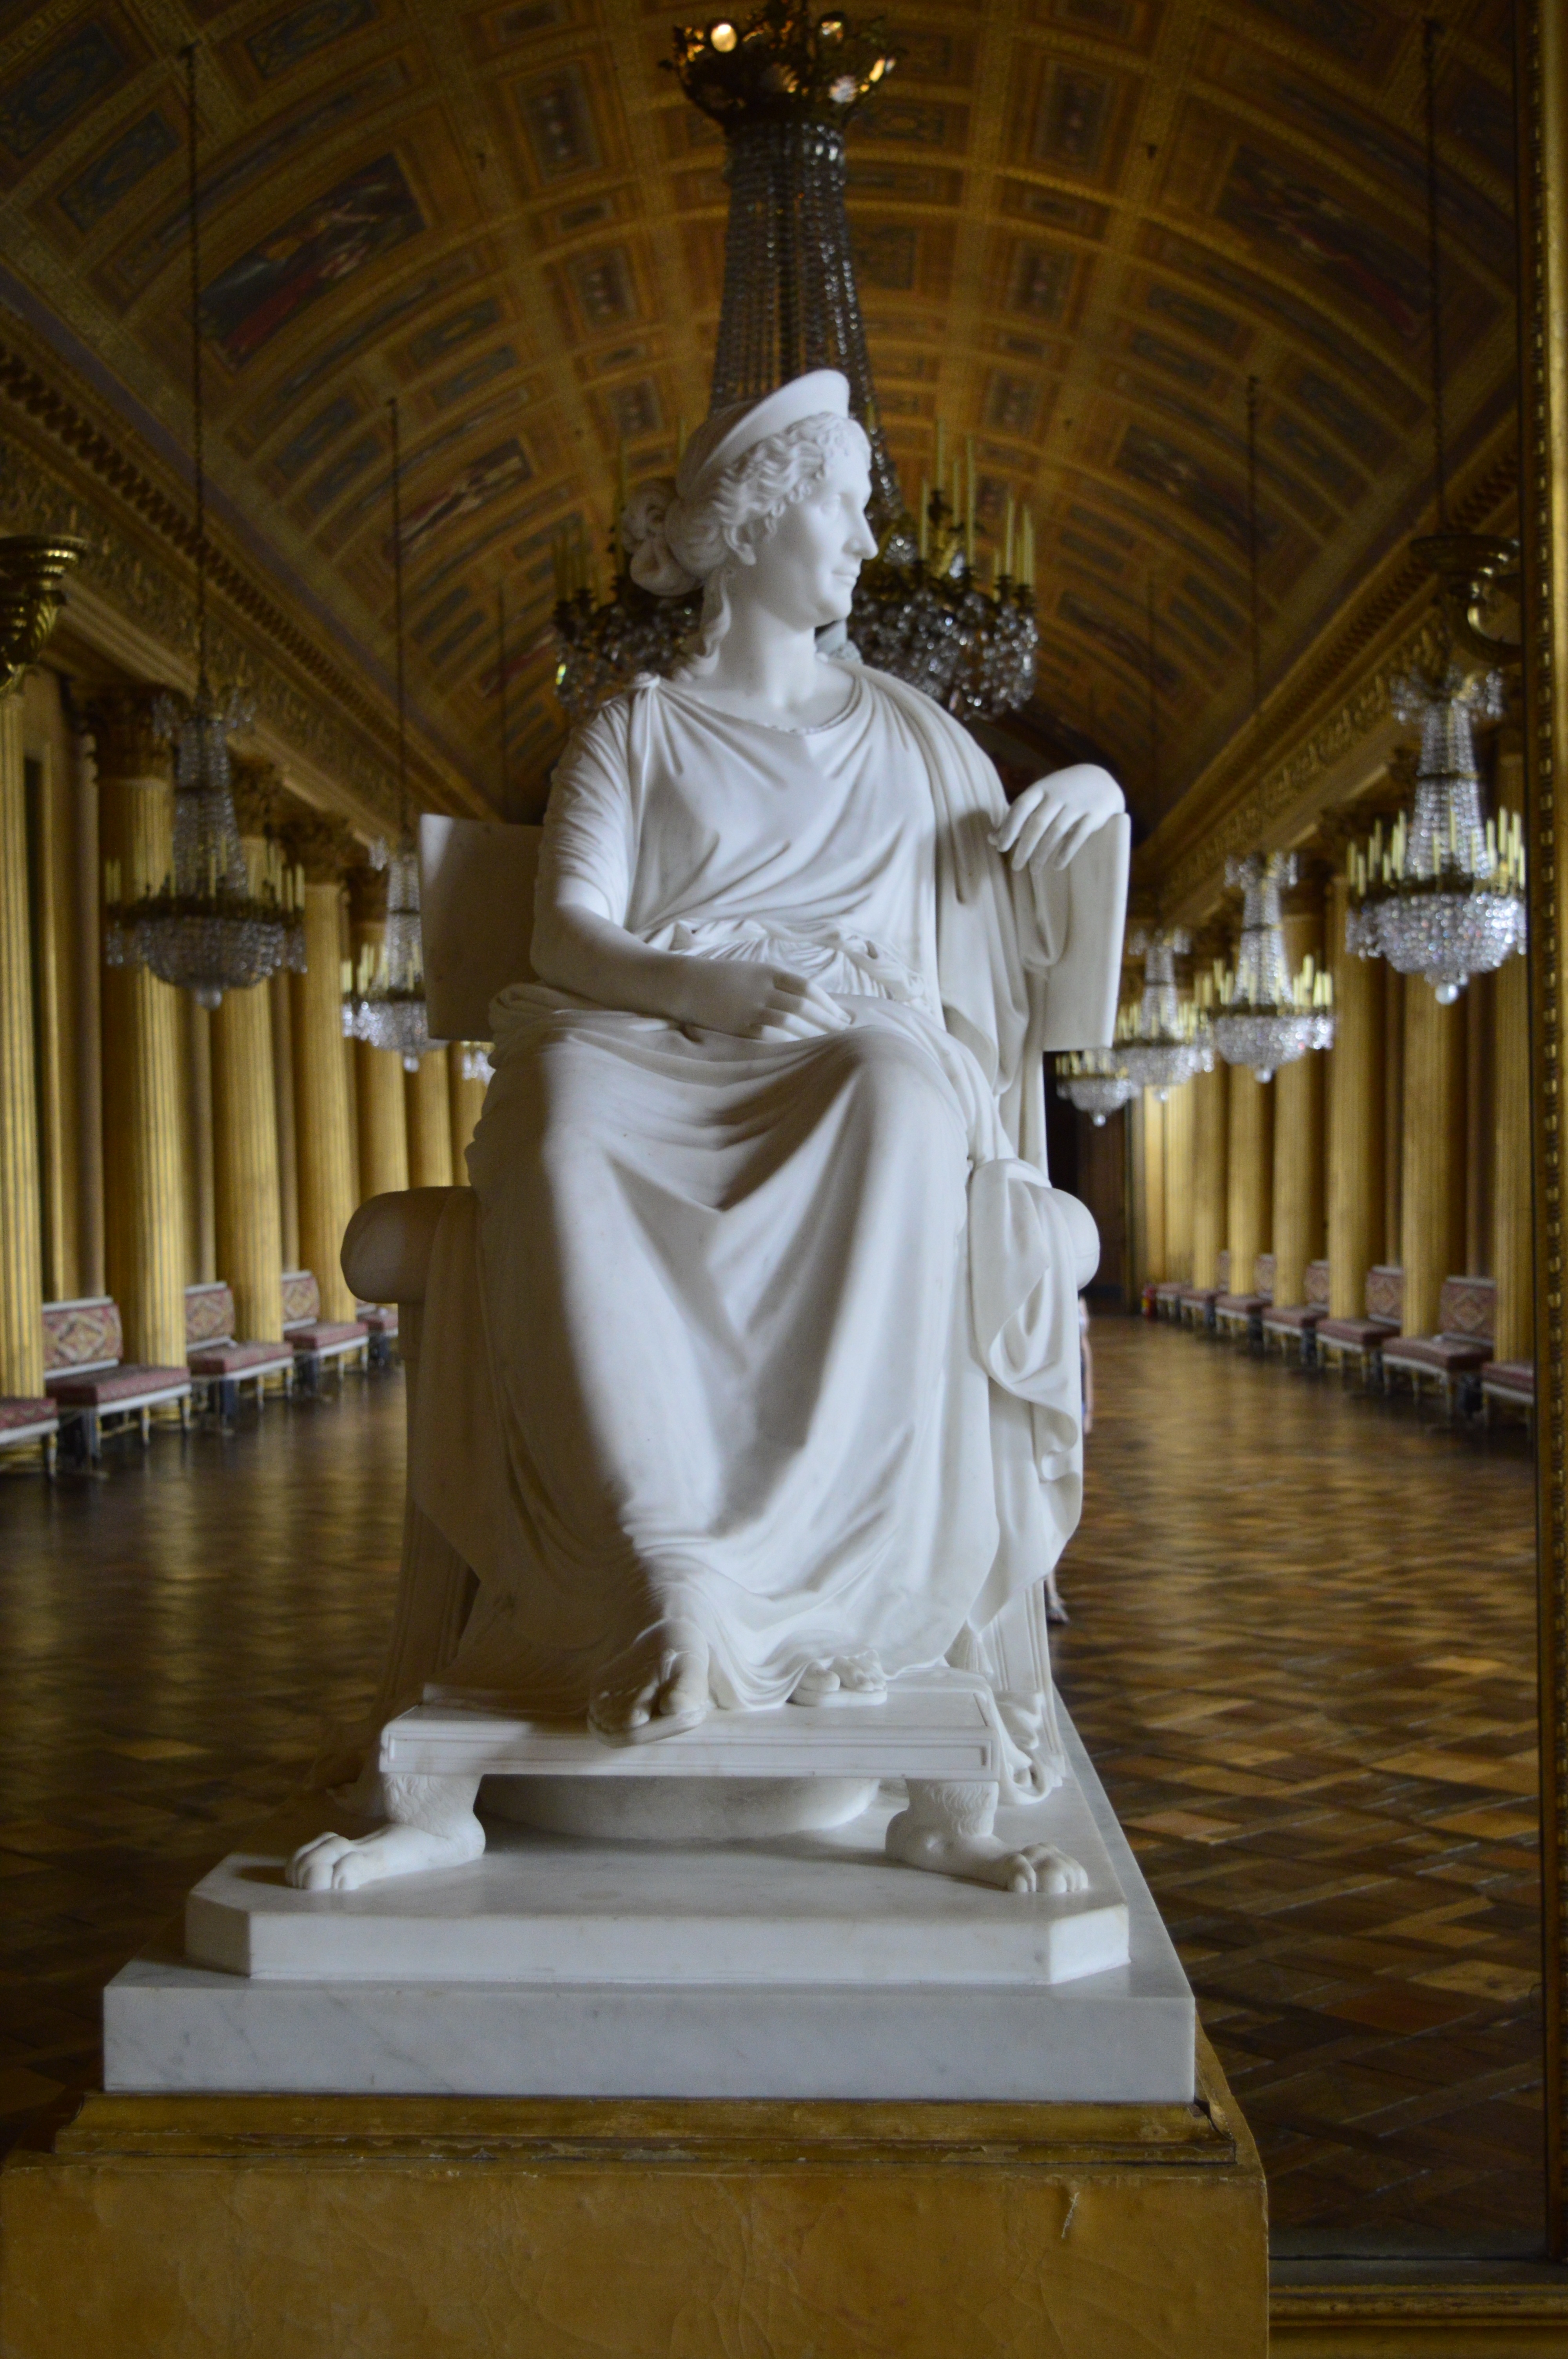
monument, statue, museum, sculpture, art, temple, napoleon, carving, ancient history